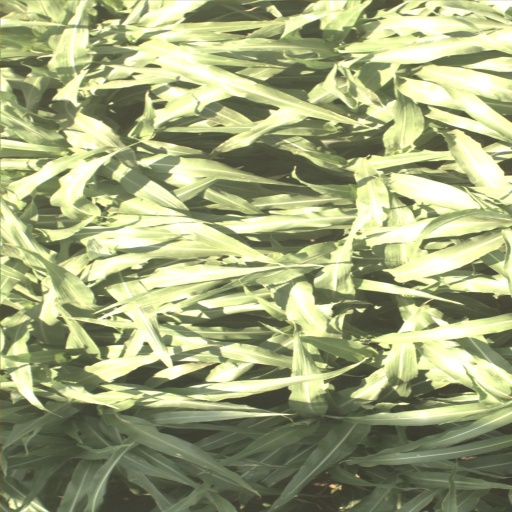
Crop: sorghum